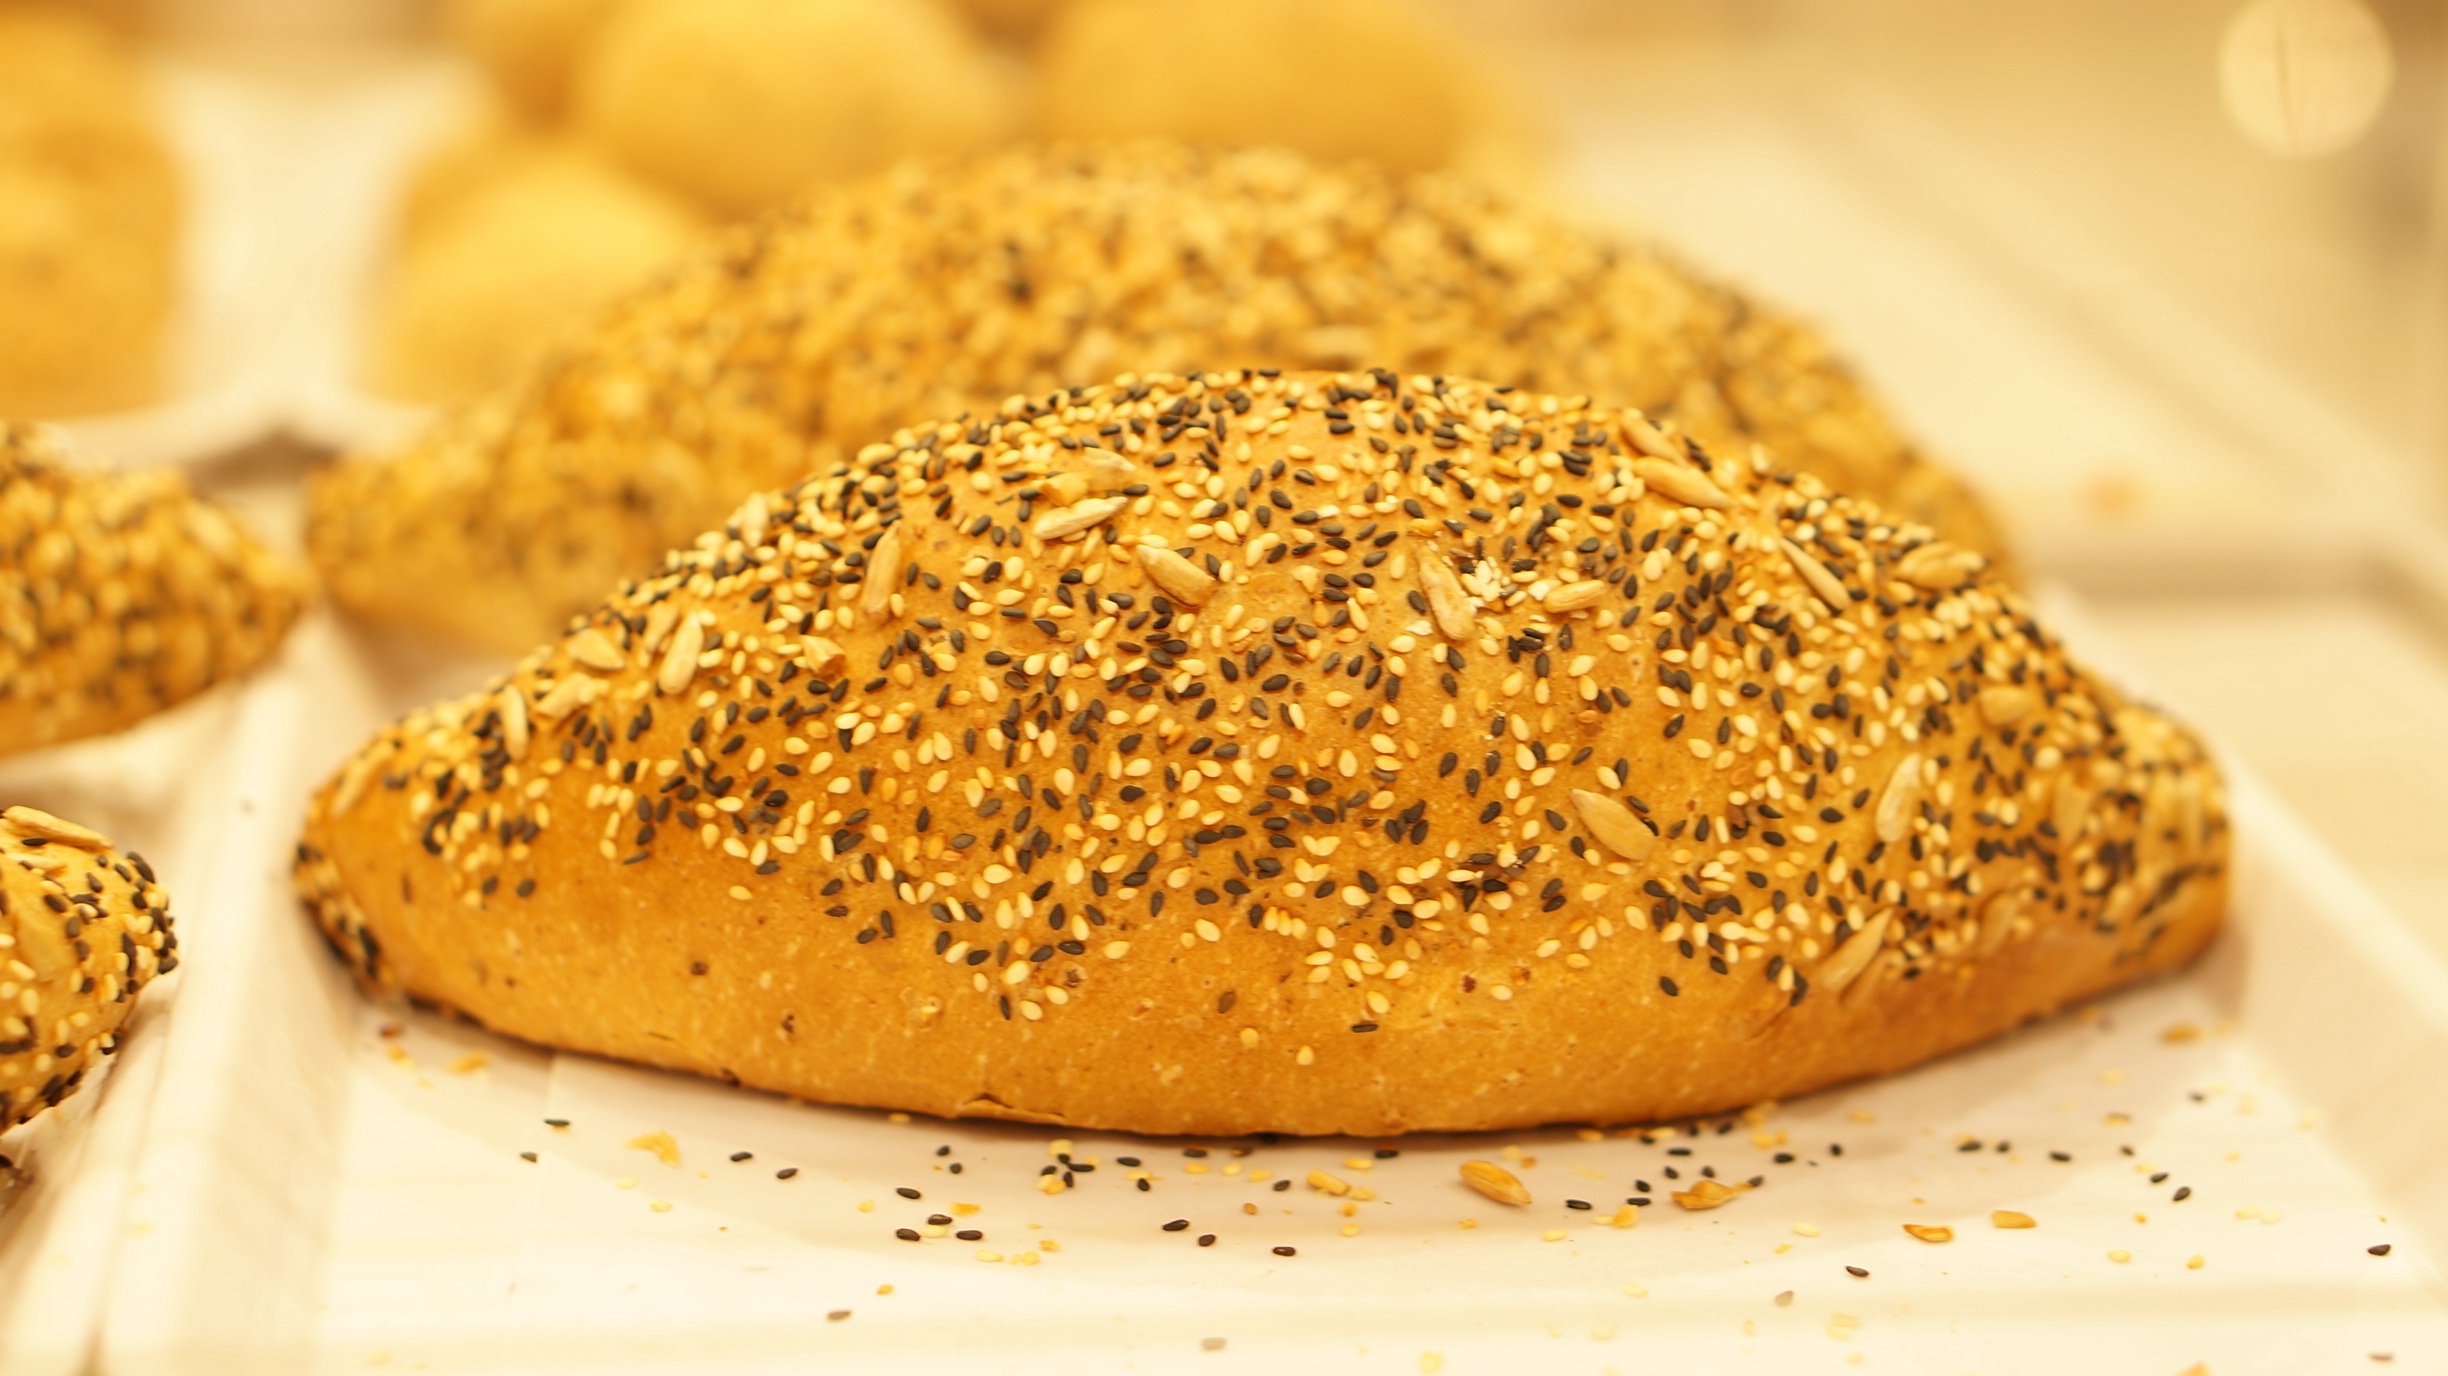
dish, meal, food, produce, breakfast, baking, cake, bread, bakery, baked goods, grass family, whole grain